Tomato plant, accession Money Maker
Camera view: horizontal (90 deg, fisheye); turntable rotation: 330 degrees
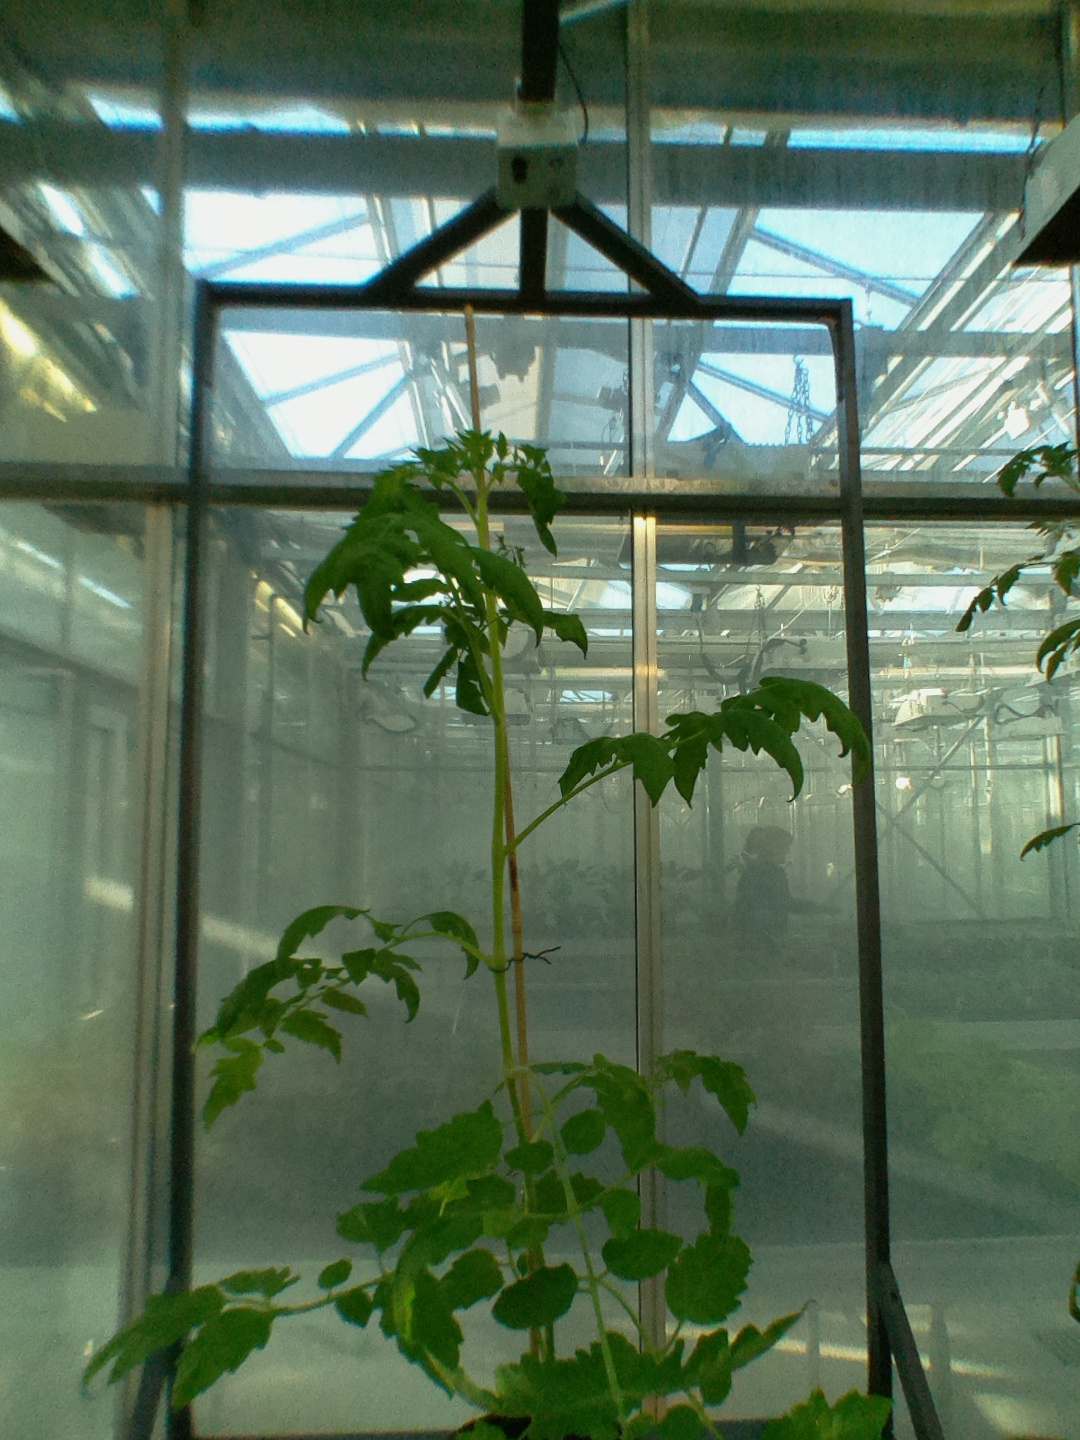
BBCH growth stage 53: 3 inflorescences visible